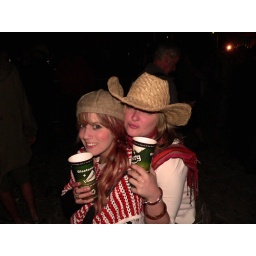
girls in hats